Honduran white bat

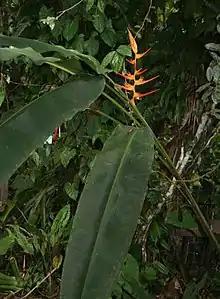
"Heliconia latispatha", which is a plant species used for tent roosting (Costa Rica)

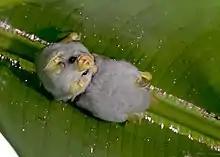
Bats in a tent

The Honduran white bat is one of approximately 22 known species of bats that roost within leaf "tents". The Honduran white bat cuts the side veins extending out from the midrib of the large leaves of the "Heliconia" plant causing them to fold down to form a tent. Tents are likely constructed by multiple individuals; females have been observed constructing tents, but it is likely that males do so as well. New tents are constructed throughout the year, as modifying the leaves into tents causes the leaves to die. Once modified into a tent, a leaf lives approximately 7.5 weeks, compared to 61 weeks in an unmodified leaf. Several species of "Heliconia" are used as roosts, including "H. imbricata", "H. latispatha", "H. pogonantha", "H. tortuosa", and "H. sarapiquensis". Rarely, it has been documented using "Calathea" and "Ischnosiphon inflatus" plants as roosts. In selecting leaves to turn into tents, it appears that the age and size of the leaf is more important than the species of plant. Preferred leaves are long and less than 30 days old. Younger leaves may be preferred because they are easier to bite through and shape than older leaves. It also prefers leaves that are less than above the forest floor. Preferred leaves are in areas of low understory vegetation density, but high canopy vegetation density. "Heliconia" density is lower surrounding chosen leaves than would be expected if the bats selected leaves randomly. Features such as canopy density may help the tent maintain a consistent microclimate. Tents are usually , with little fluctuation. High canopy density could also protect its tent from disturbance from wind and rain. Because tent construction takes up to several weeks' worth of time from several individuals, choosing more sheltered tents could prolong the life of a tent and protect the bats' investment. Low understory vegetation density is thought to be beneficial by providing an uncluttered airspace for the bats as they exit and enter their tents.